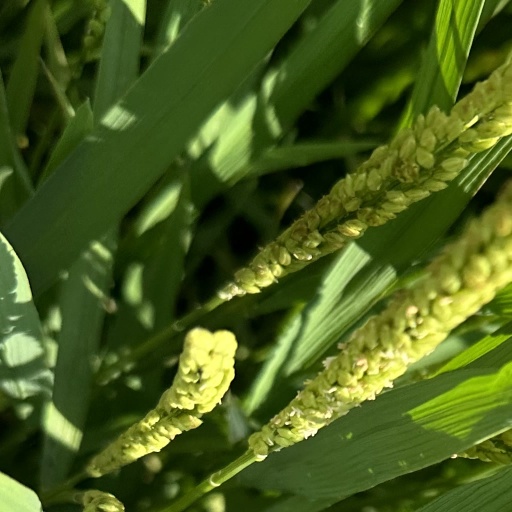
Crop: rice